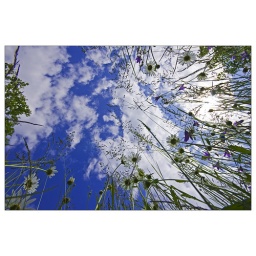
The flag and moon daisys against a blue sky